Osmore River

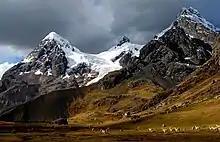
Hill side of the Peruvian Ausangate mountain.

The upper section of the Osmore contains several valleys. The midsection contains farmland, the city of Moquegua, the historical Tiwanaku town of Omo, and the Yaral site. It is here that the river disappears into underground channels, leaving behind a gorge.